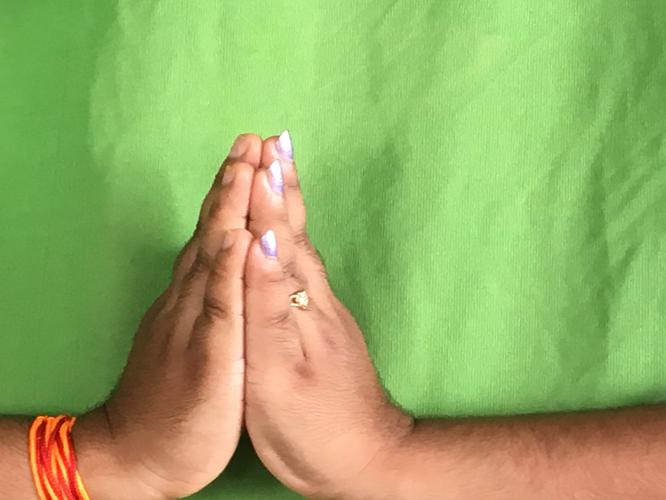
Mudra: Anjali
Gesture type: double_hand